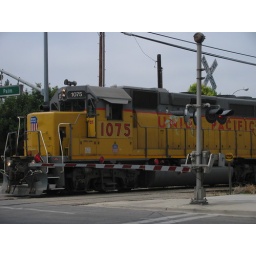
A frieght train in Santa Paula California unloading cars of freight.